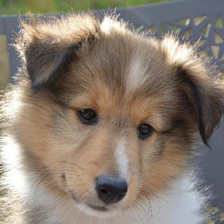
Label: animals